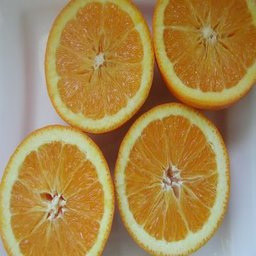
Label: peels